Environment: real
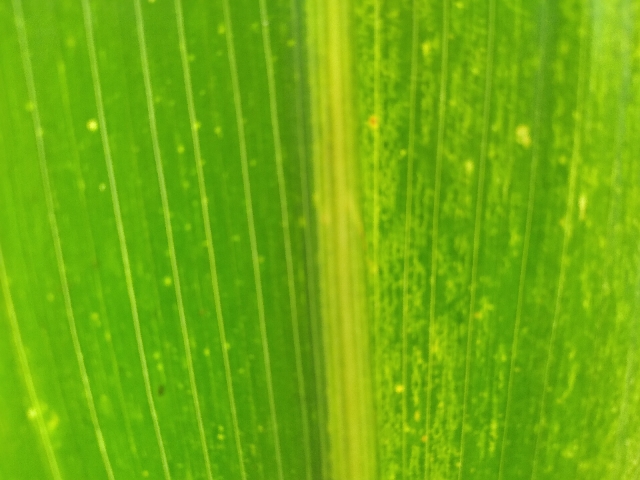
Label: lethal_necrosis